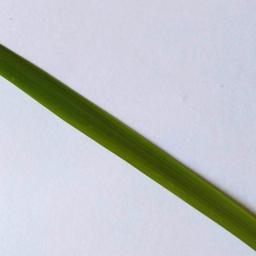
Label: Rice___Healthy